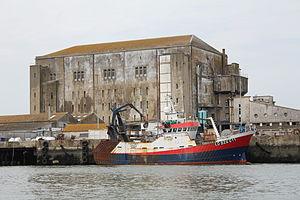
Vue du port de pêche de Keroman à Lorient, France. La glacière est visible derrière les quais.
Le port de pêche de Keroman est un port de pêche français situé à Lorient dans le quartier du même nom. Propriété de la région Bretagne, il est géré par une société d'économie mixte dont Lorient Agglomération est l'actionnaire majoritaire. Depuis 2014, c'est le premier port de pêche français en termes de valeur, et il s'agit du deuxième port de pêche français concernant le volume de pêche.